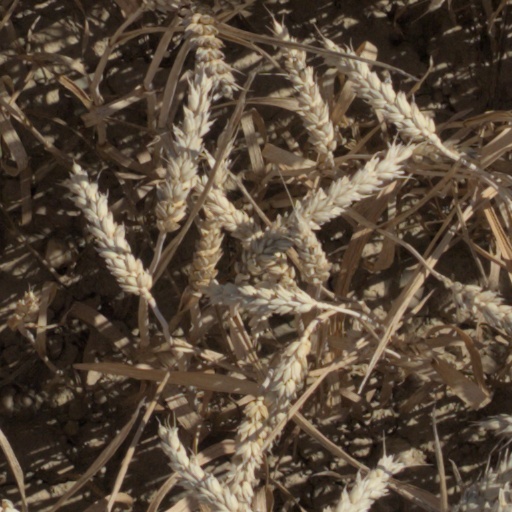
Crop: wheat